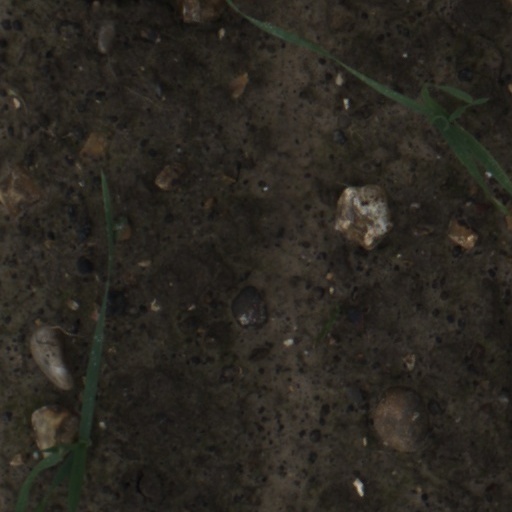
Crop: wheat